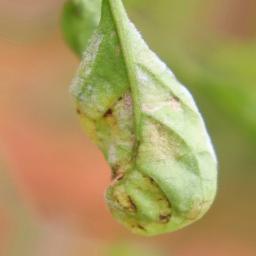
Label: powdery mildew